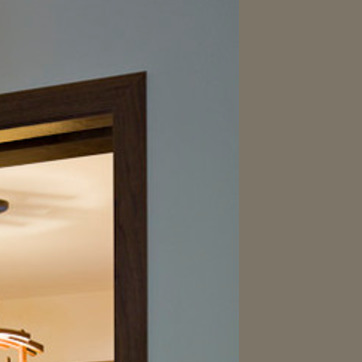
Material: painted